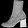
Label: Ankle boot